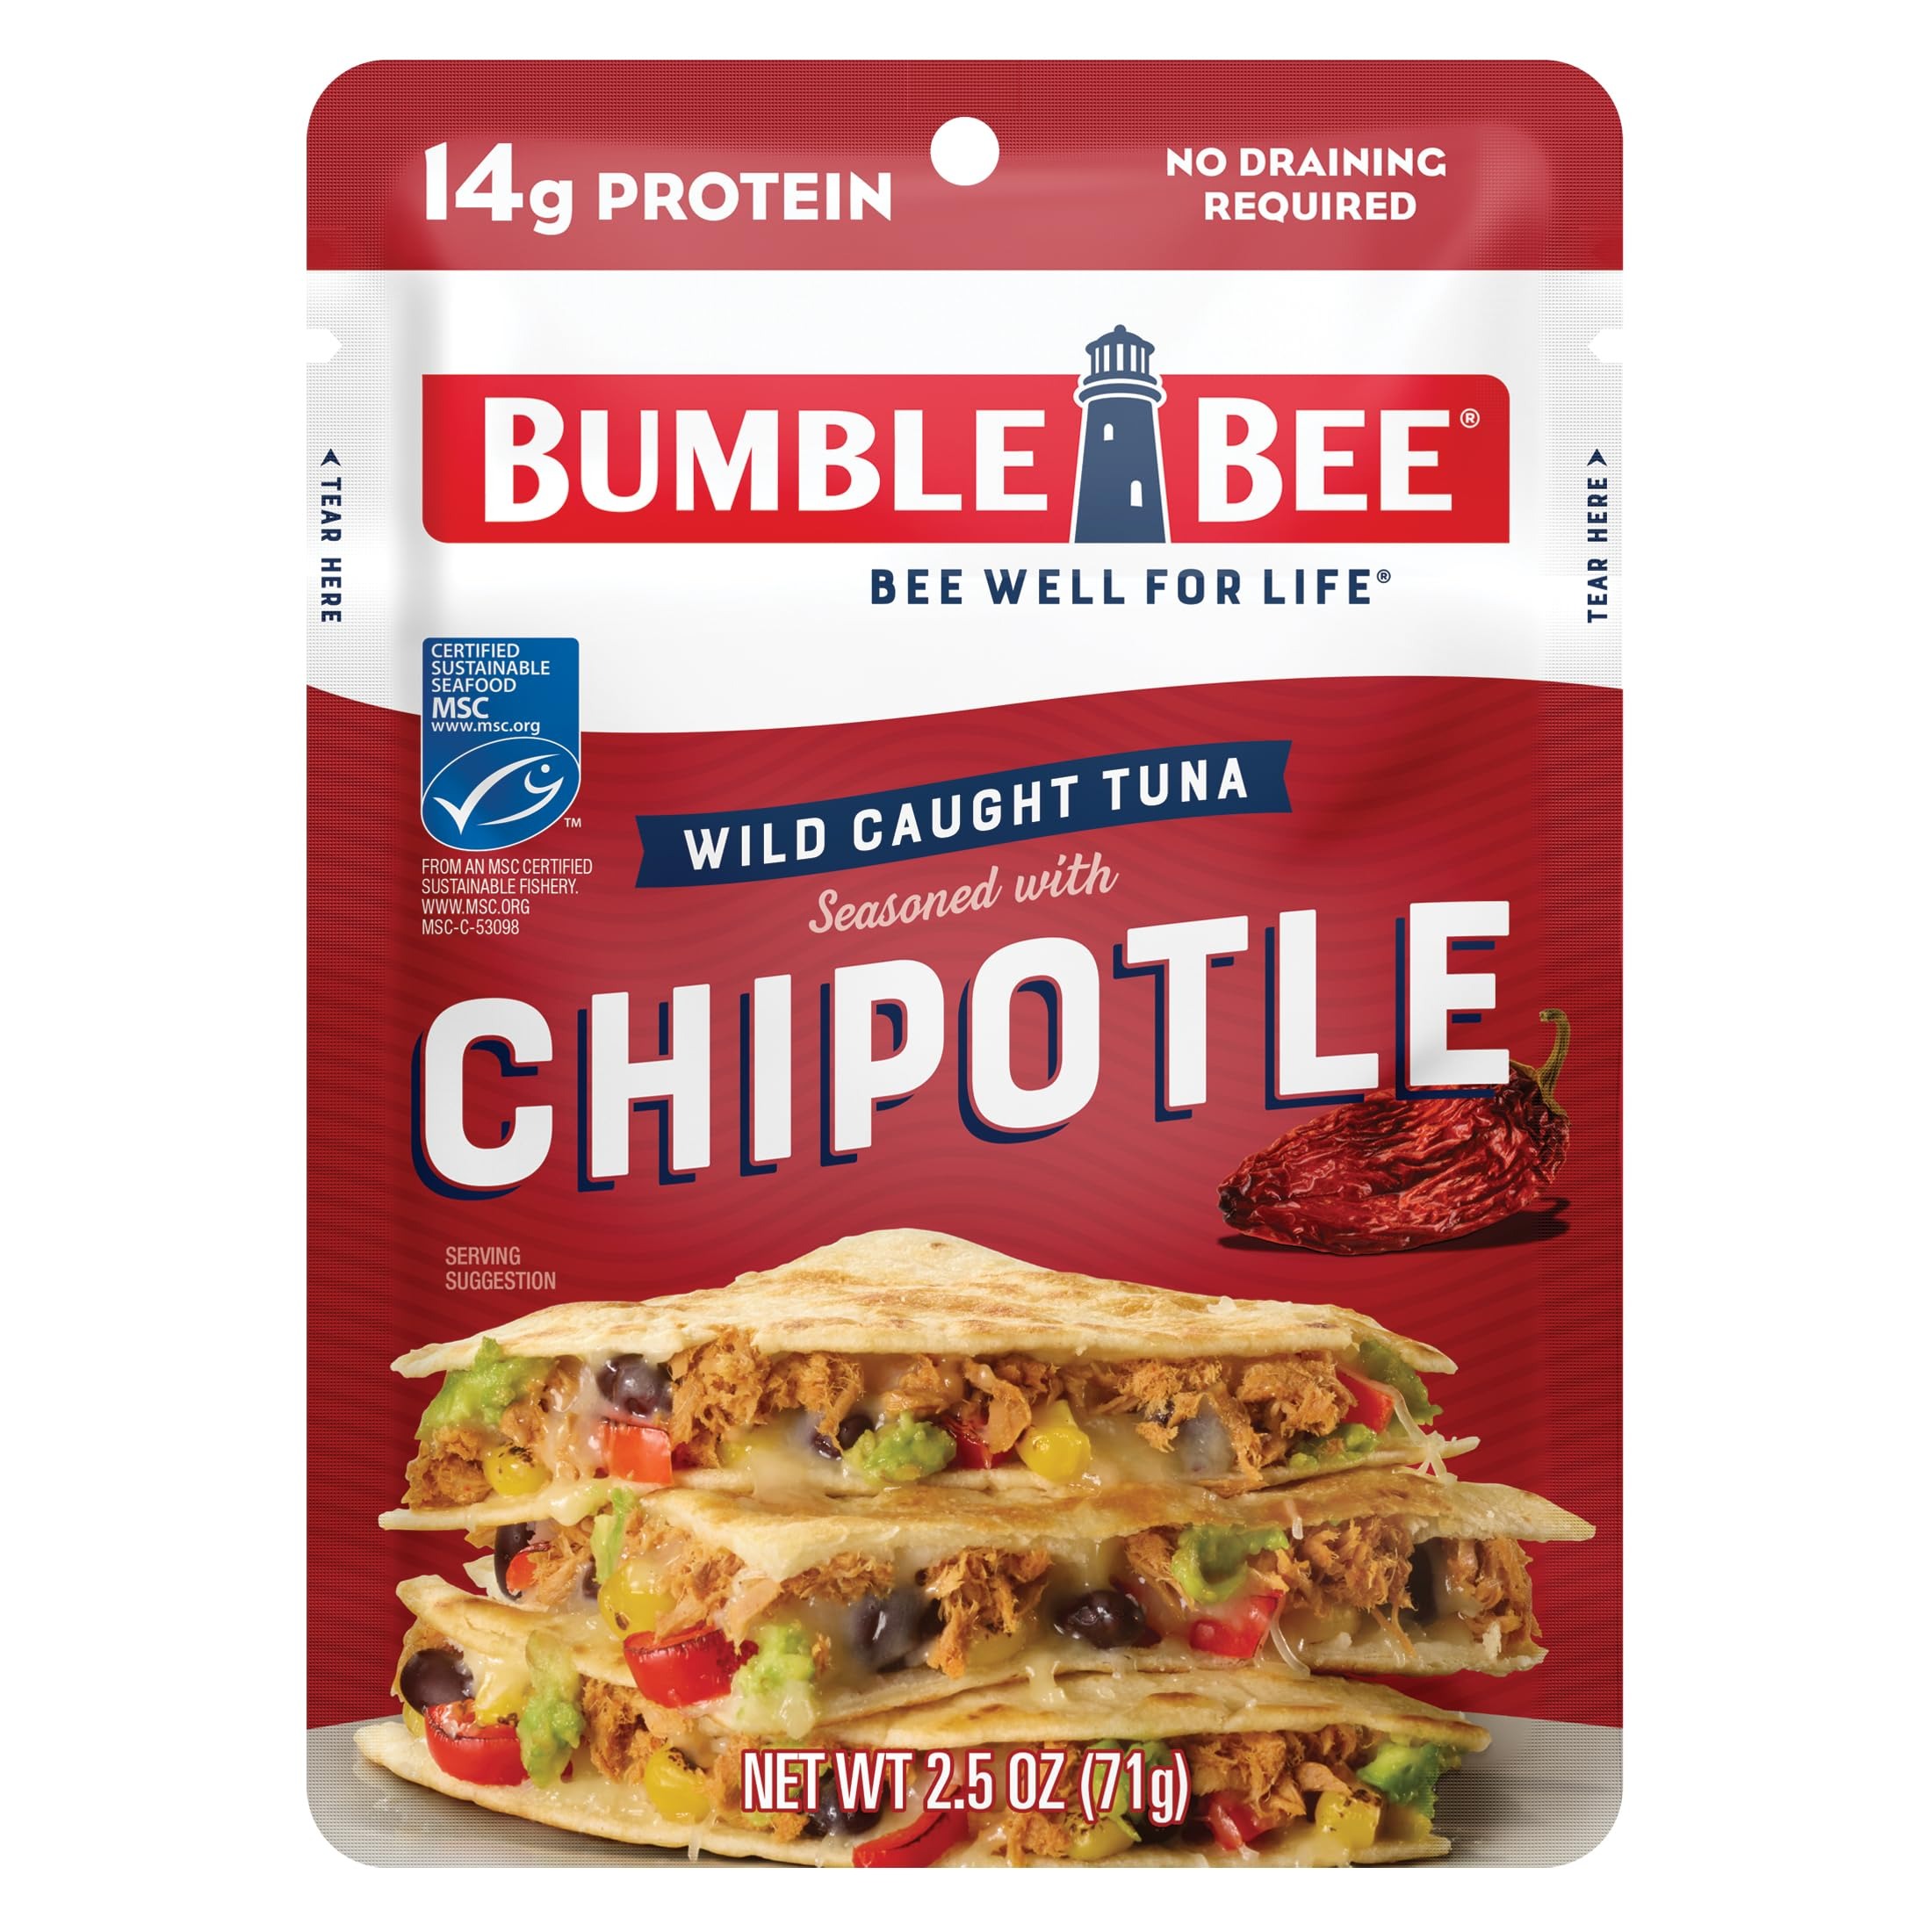
Item Name: Bumble Bee Chipotle Seasoned Tuna, 2.5 oz Pouch - Ready to Eat - Wild Caught Tuna Packet - 14g Protein per Serving - Gluten Free
Bullet Point 1: SEASONED LIGHT TUNA: Perfectly seasoned skipjack tuna lightly marinated with smoky and mild chipotle peppers.
Bullet Point 2: FISH AS FUEL: Each ready-to-eat pouch (1 serving) contains 14g of protein and 70 calories. Gluten Free, High Protein, Paleo Friendly, and Keto Friendly.
Bullet Point 3: WILDLY VERSATILE: Mix into rice or pasta, fill a wrap or sandwich, top a salad or leafy greens, make a quick and delicious tuna salad, or just eat straight from the pouch! Perfect for a tasty lunch, healthy snack, or protein-packed dinner ingredient.
Bullet Point 4: CONVENIENT SHELF STABLE FOOD: Perfect for stocking your pantry at home or bringing on the go while traveling, camping, hiking, post-workout, or on the job. No can opener or draining required!
Bullet Point 5: SUSTAINABLE TUNA: MSC Certified Sustainable Seafood, Wild Caught, and Dolphin Safe - submit the product code on our Trace My Catch website to learn where and how your seafood was caught, processed, and more.
Value: 2.5
Unit: Ounce

Price: 1